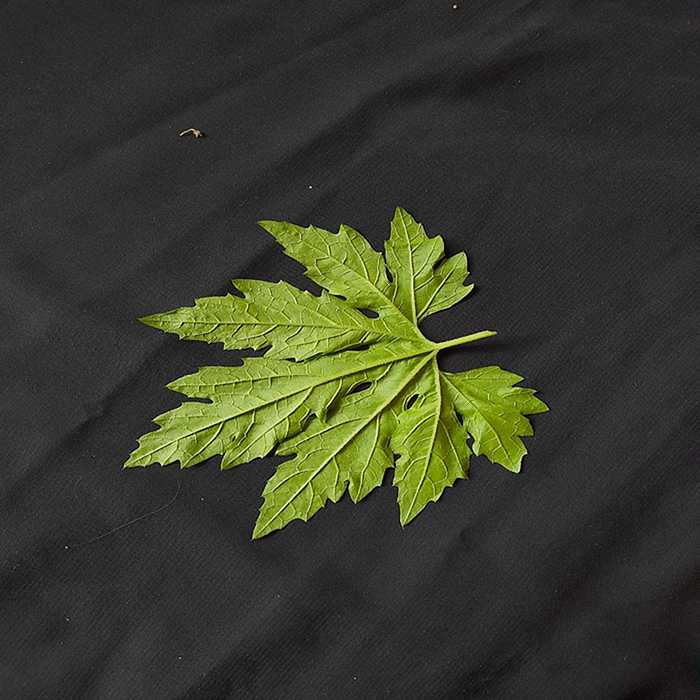
Plant: Bitter Gourd
Label: Fresh leaf